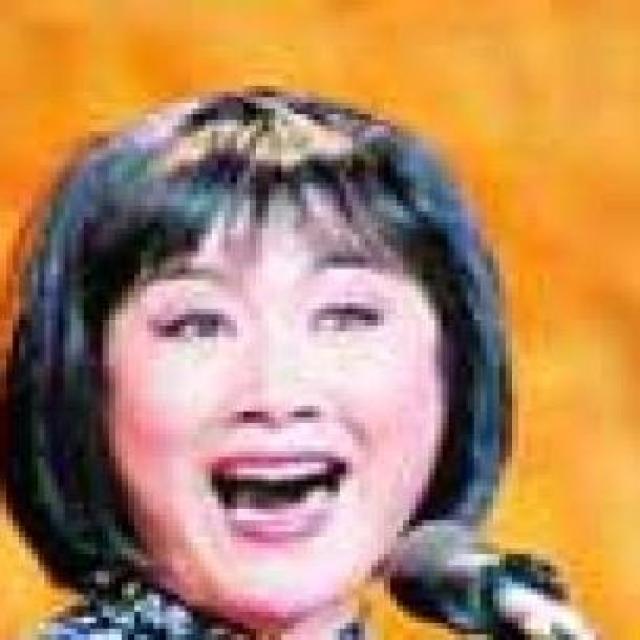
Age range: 45-64